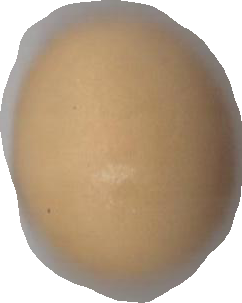
Variety: Dega